Sac and Fox treaty of 1842

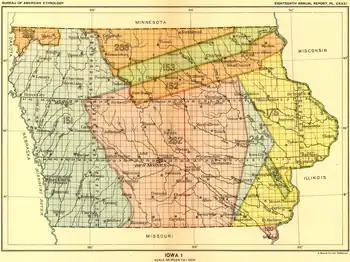
The area ceded by the tribes covers much of central and southern Iowa, numbered 262 on the map.

The treaty generally stipulated that the Sauk and Meskwaki people exchange land in Iowa for financial consideration from the US government. The Sauk and Meskwaki people agreed to relocate to what is now Kansas in 3 years time. The Native American people agreed to move west of the "Red Rock line," prior to May 1843 and exit Iowa completely by 1845.